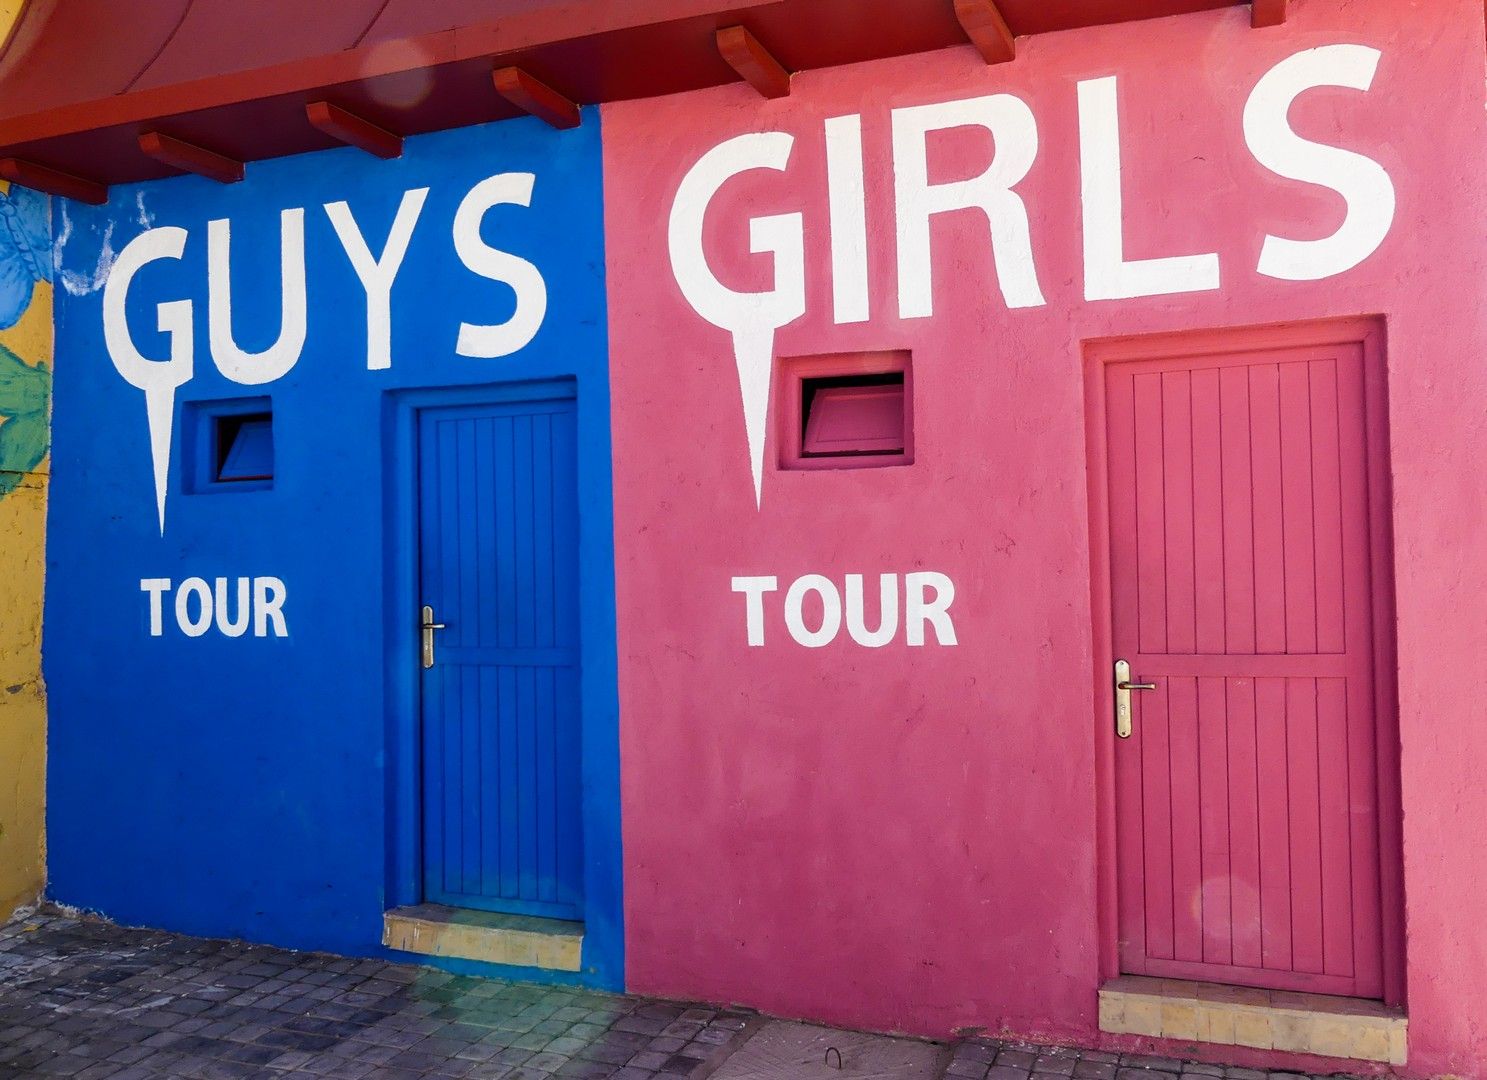
TOUR Restrooms
The image shows the exterior of two adjacent rest rooms doors, clearly designated for "GUYS" and "GIRLS". "GUYS" text is written in large letters on a blue door. Below the word "GUYS", the word "TOUR" text. "GIRLS" is written in large letters on a pink door, and the word "TOUR" is written below "GIRLS" as well. Each door has a small, square window near the top
The photograph is taken from a direct, frontal perspective, showing both doors side-by-side. The lighting appears to be even and diffused, possibly natural daylight, The atmosphere is practical and direct.
Labels: Architecture, Building, Outdoors, Shelter, Monastery, Symbol, Text, Number, Mailbox, Door, Urban, Countryside, Nature, Home Decor, Shop, City, Hut, Rural, Wall, Path, Road, Street, Window, Hostel, Housing, floor, text, Rest rooms, window, GUYS text, GIRLS text, TOUR text, blue door, pink door, Blue door
Camera: Panasonic DMC-FZ300
Aperture: F4
Exposure: 1/250 sec
ISO: 100
Focal length: 4.5 mm